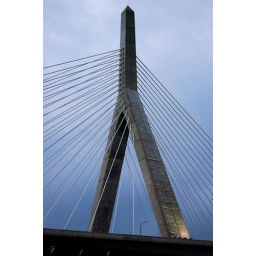
Zakim bridge from near Charlestown dog park.